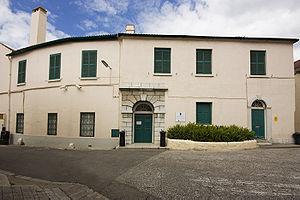
Le musée national de Gibraltar, est un musée consacré à l'histoire, l'histoire naturelle et la culture situé dans le centre-ville de Gibraltar, territoire britannique d'outre-mer. Fondé en 1930 par le général sir Alexander Godley, gouverneur de Gibraltar, le musée abrite de nombreuses expositions illustrant l'histoire millénaire du Rocher de Gibraltar et la culture unique de son peuple. Ile comprend également les vestiges d'un établissement de bains mauresques du XIVe siècle. Son directeur depuis 1991 est le professeur Clive Finlayson.